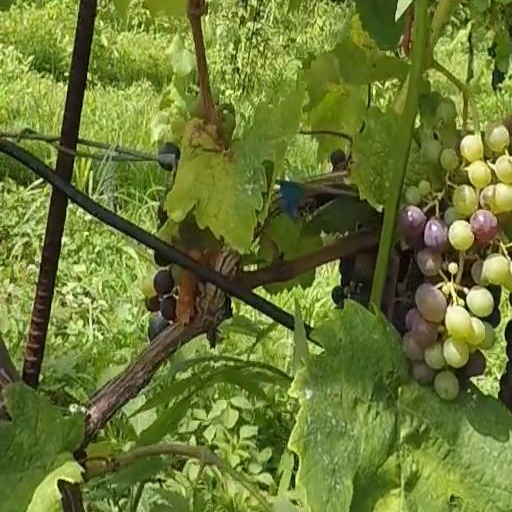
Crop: grape